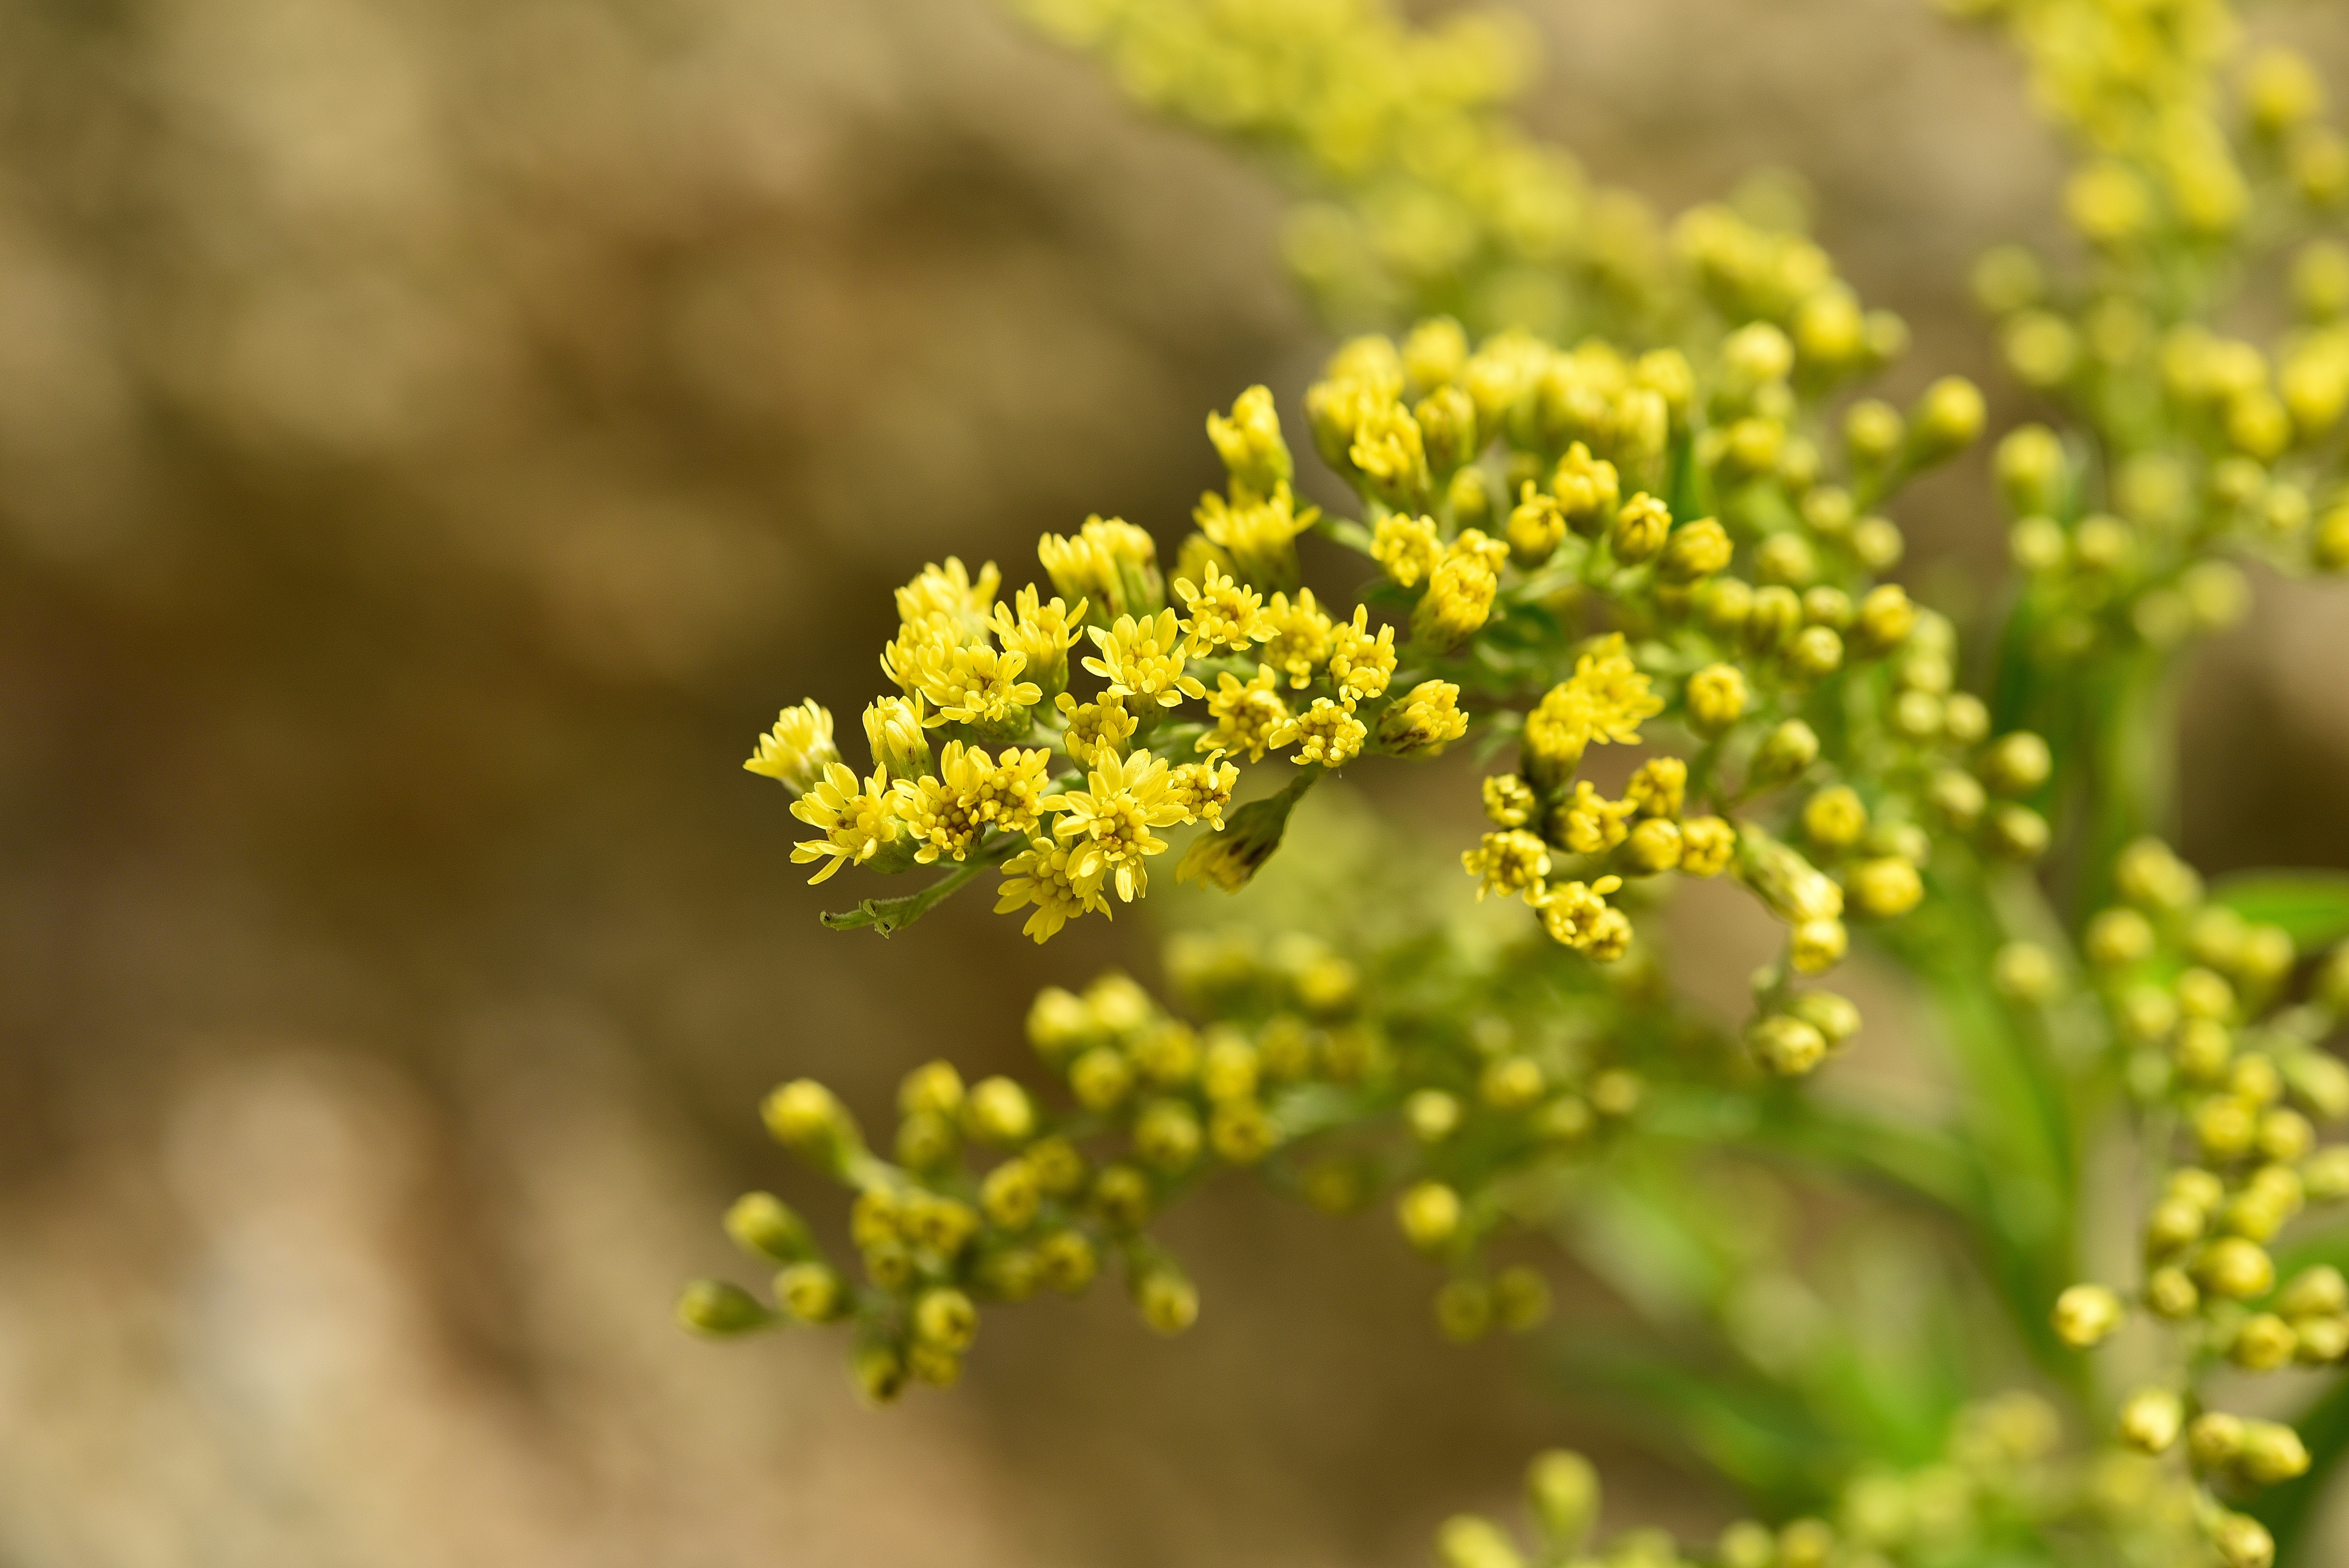
nature, blossom, plant, sunlight, flower, pollen, food, green, herb, produce, botany, yellow, close, flora, rapeseed, wildflower, flowers, shrub, yellow flowers, mustard, brassica, macro photography, flowering plant, golden rod, daisy family, subshrub, land plant